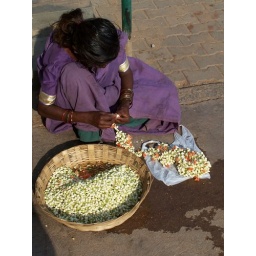
This is common in very street and cross